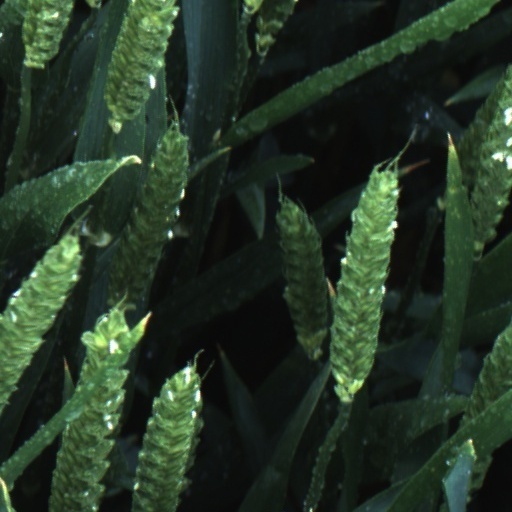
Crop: wheat